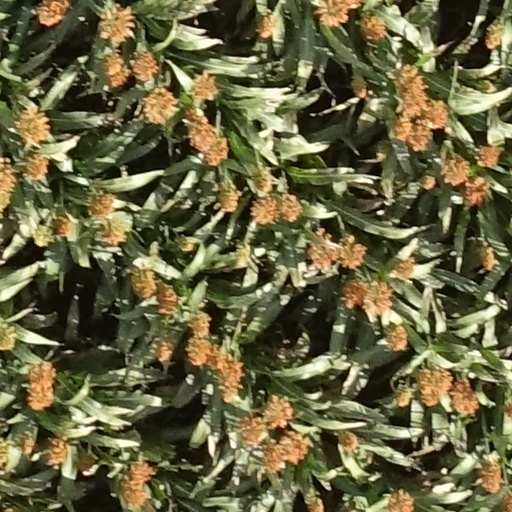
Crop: sorghum